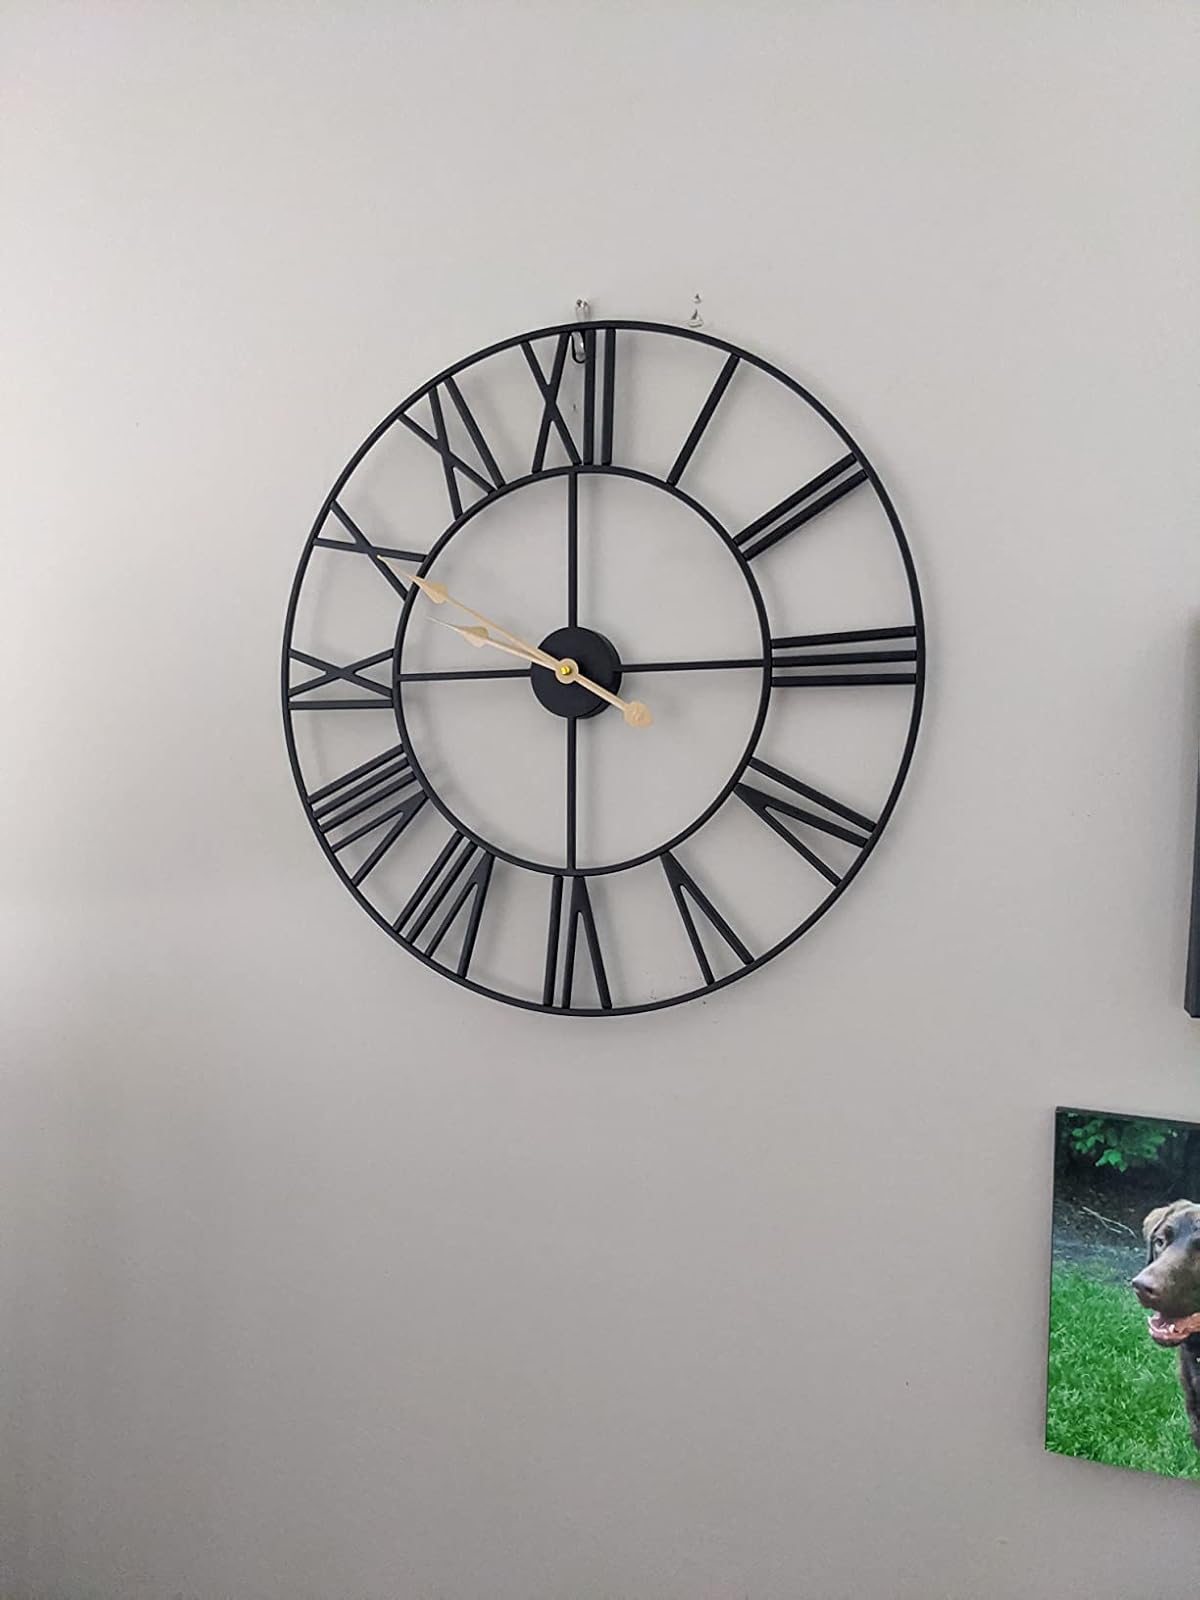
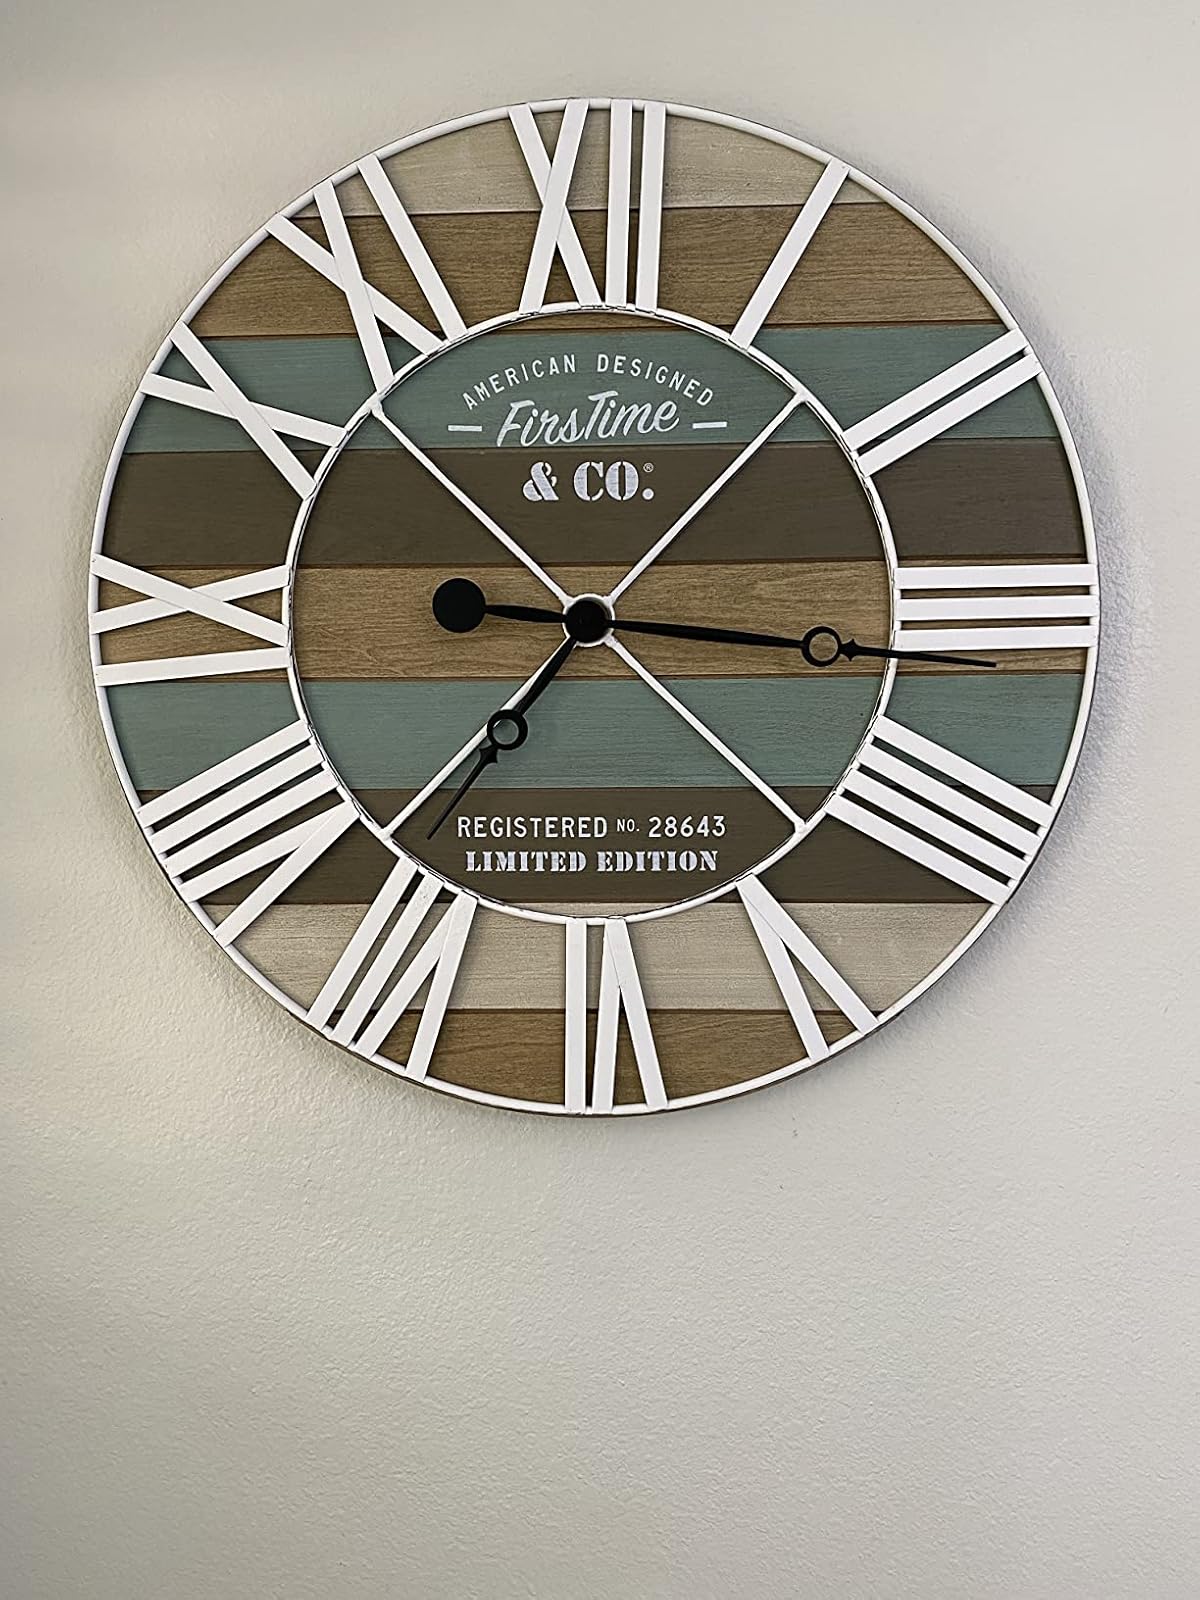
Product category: clock
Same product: no